History of the New York Rangers

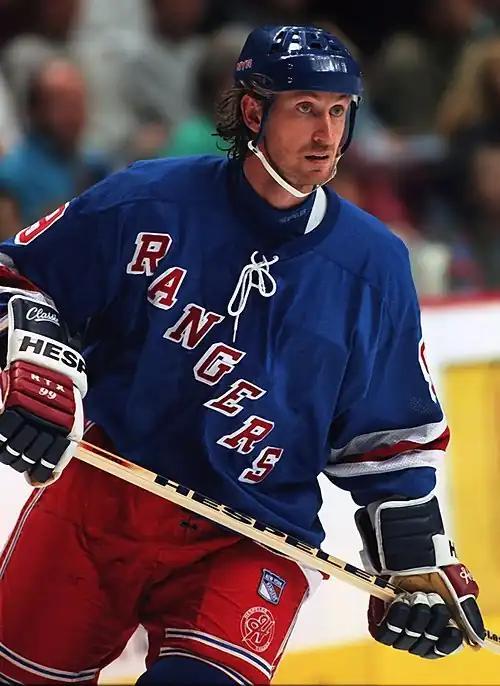
The Rangers acquired Wayne Gretzky as a free agent in the 1996 off-season.

The Rangers landed an aging Wayne Gretzky in 1996, but even with The Great One, they would fizzle out. Their 1994 stars were aging and many retired or dropped off in performance. Gretzky's greatest accomplishment was leading them to the 1997 Eastern Conference finals, where they lost 4–1 to the Eric Lindros-led Philadelphia Flyers. After GM Neil Smith ran Messier, a former Oiler teammate of Gretzky's, out of town in the summer of 1997 and failed in a bid to replace him with Colorado Avalanche superstar Joe Sakic, the Rangers began a streak of seven seasons without making the playoffs, despite routinely having the highest payroll in the NHL.